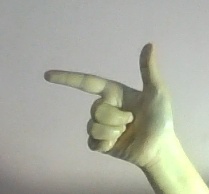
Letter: yaa